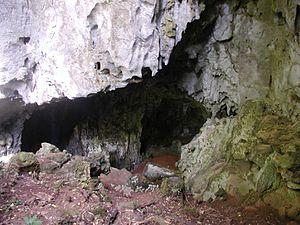
La grotte de Tam Pa Ling est une grotte située dans la cordillère annamitique au nord-est du Laos.